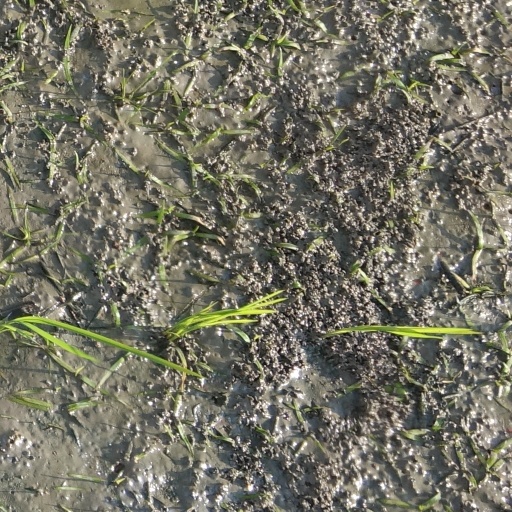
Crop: rice